9th Reconnaissance Wing

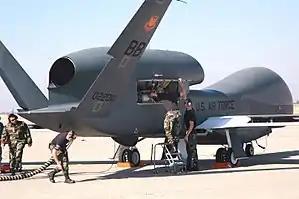
A flight crew fuels a9th RW RQ-4 Global Hawk

The 9 RW is responsible for providing national and theater command authorities with timely, reliable, high-quality, high-altitude reconnaissance products. To